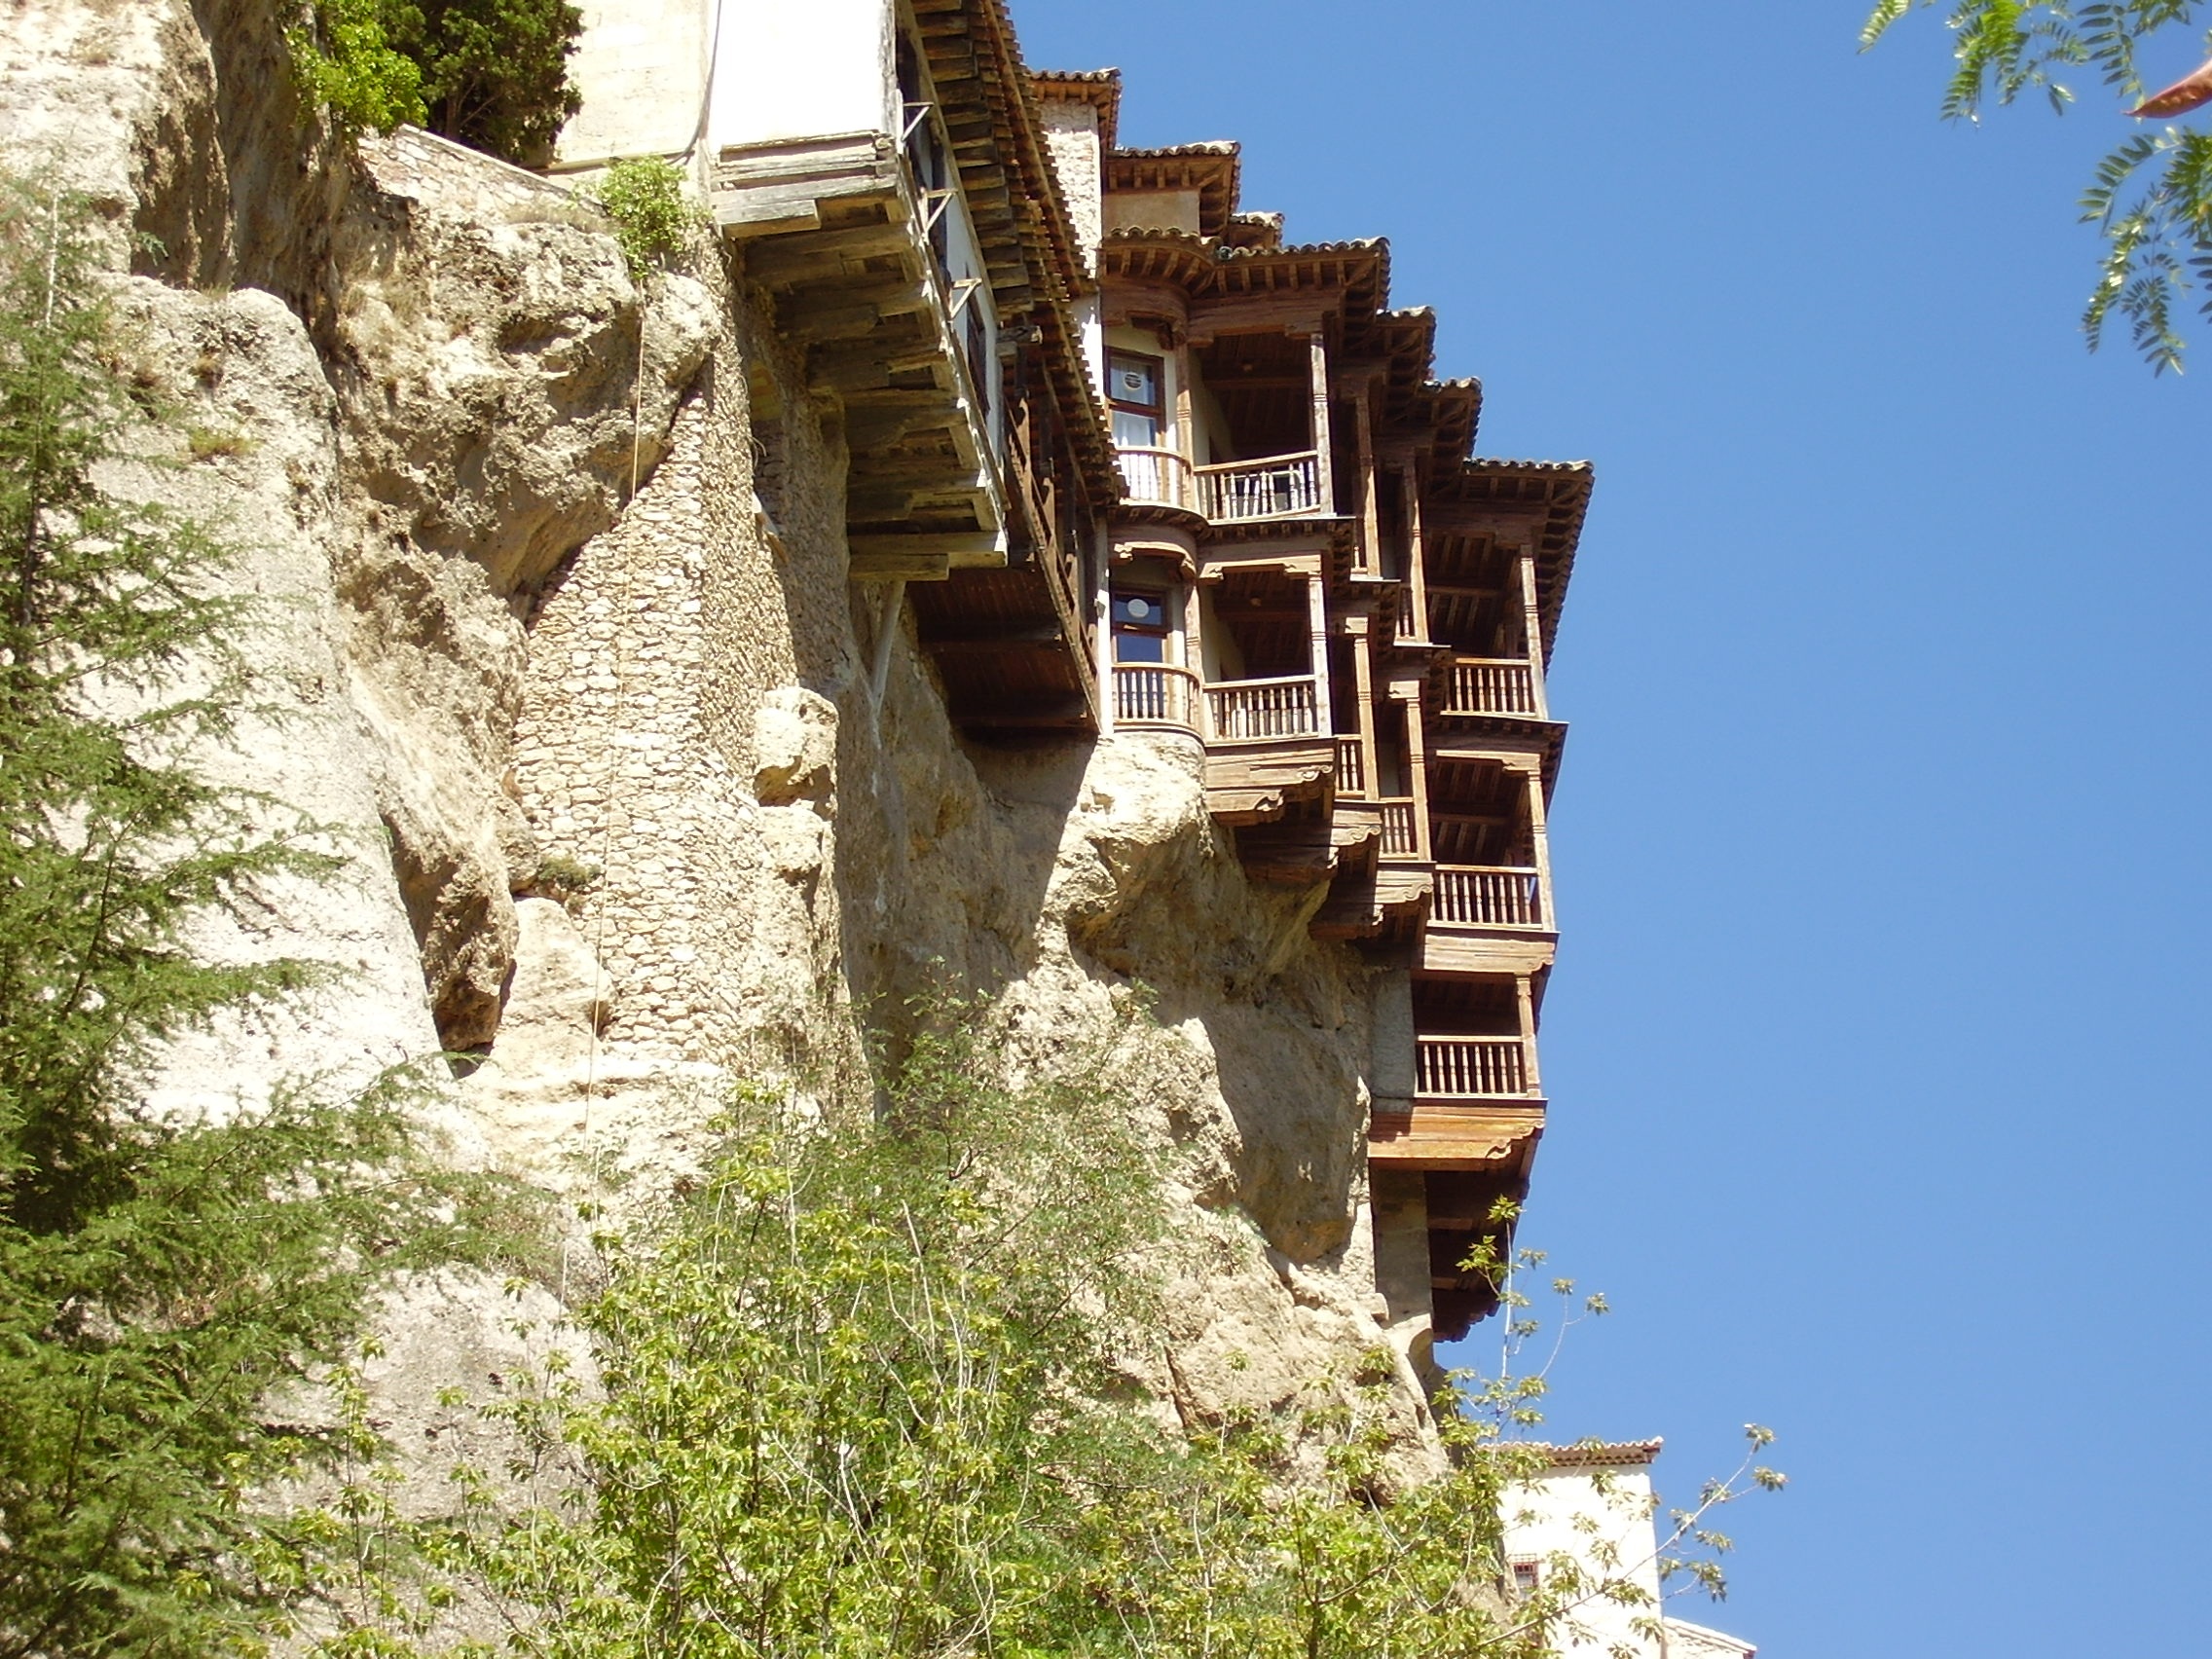
tree, building, tower, castle, landmark, hanging, tourism, ruins, houses, monastery, basin